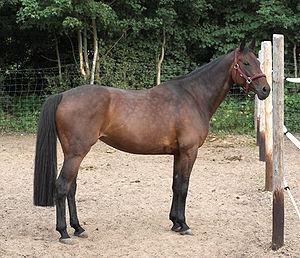
L'oldenbourg ou oldenburg est une race de chevaux de selle de type demi-sangs originaire de l'ancien comté d'Oldenbourg, qui fait maintenant partie de la Basse-Saxe, en Allemagne. La race naquit au XVIᵉ siècle à partir d'une jumenterie à usage agricole et carrossier à l'origine. L'ancien type de ce cheval, destiné à la traction, est connu sous le nom d'ostfriesen. L'oldenbourg fut croisé de nombreuses fois pour aboutir au modèle qu'on lui connaît aujourd'hui. La race est gérée par une association internationale qui tient un stud-book strict et veille à ce que chaque génération s'améliore par rapport à la précédente. L'oldenbourg est désormais un cheval puissant aux allures recherchées, avec une grande capacité de saut qui lui permet de se distinguer dans les sports équestres, notamment le saut d'obstacles et le dressage où des représentants de la race furent primés de nombreuses fois. L'élevage de ces chevaux se caractérise par un pedigree très libéral et l'usage exclusif d'étalons privés plutôt que la centralisation autour d'un haras national.
Le Banat est une race de chevaux de trait de format léger, originaire du plateau de Timiș, en Roumanie. Il servait essentiellement de cheval de traction, notamment pour les travaux agricoles. Il est éteint au moins depuis 1920, vraisemblablement en résultante de la progression de la motorisation des transports.
Le bai est, dans le domaine de l'hippologie, l'une des couleurs de robes les plus fréquentes chez le cheval. Le pelage est dans les tons roux, marron à chocolat. La crinière, la queue, le contour des oreilles et le bas des membres sont noirs, c'est essentiellement ce qui différencie les chevaux bais des alezans. La peau de ces chevaux est sombre, excepté sous leurs marques blanches où elle est rose. On trouve des bais parmi presque toutes les races de chevaux. La robe baie est classée différemment par la génétique et les Haras nationaux français. Le gène responsable de la robe baie est nommé « Agouti ».